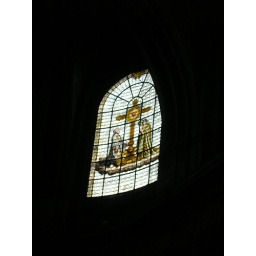
A stained glass window in Saint-Sulpice, Paris